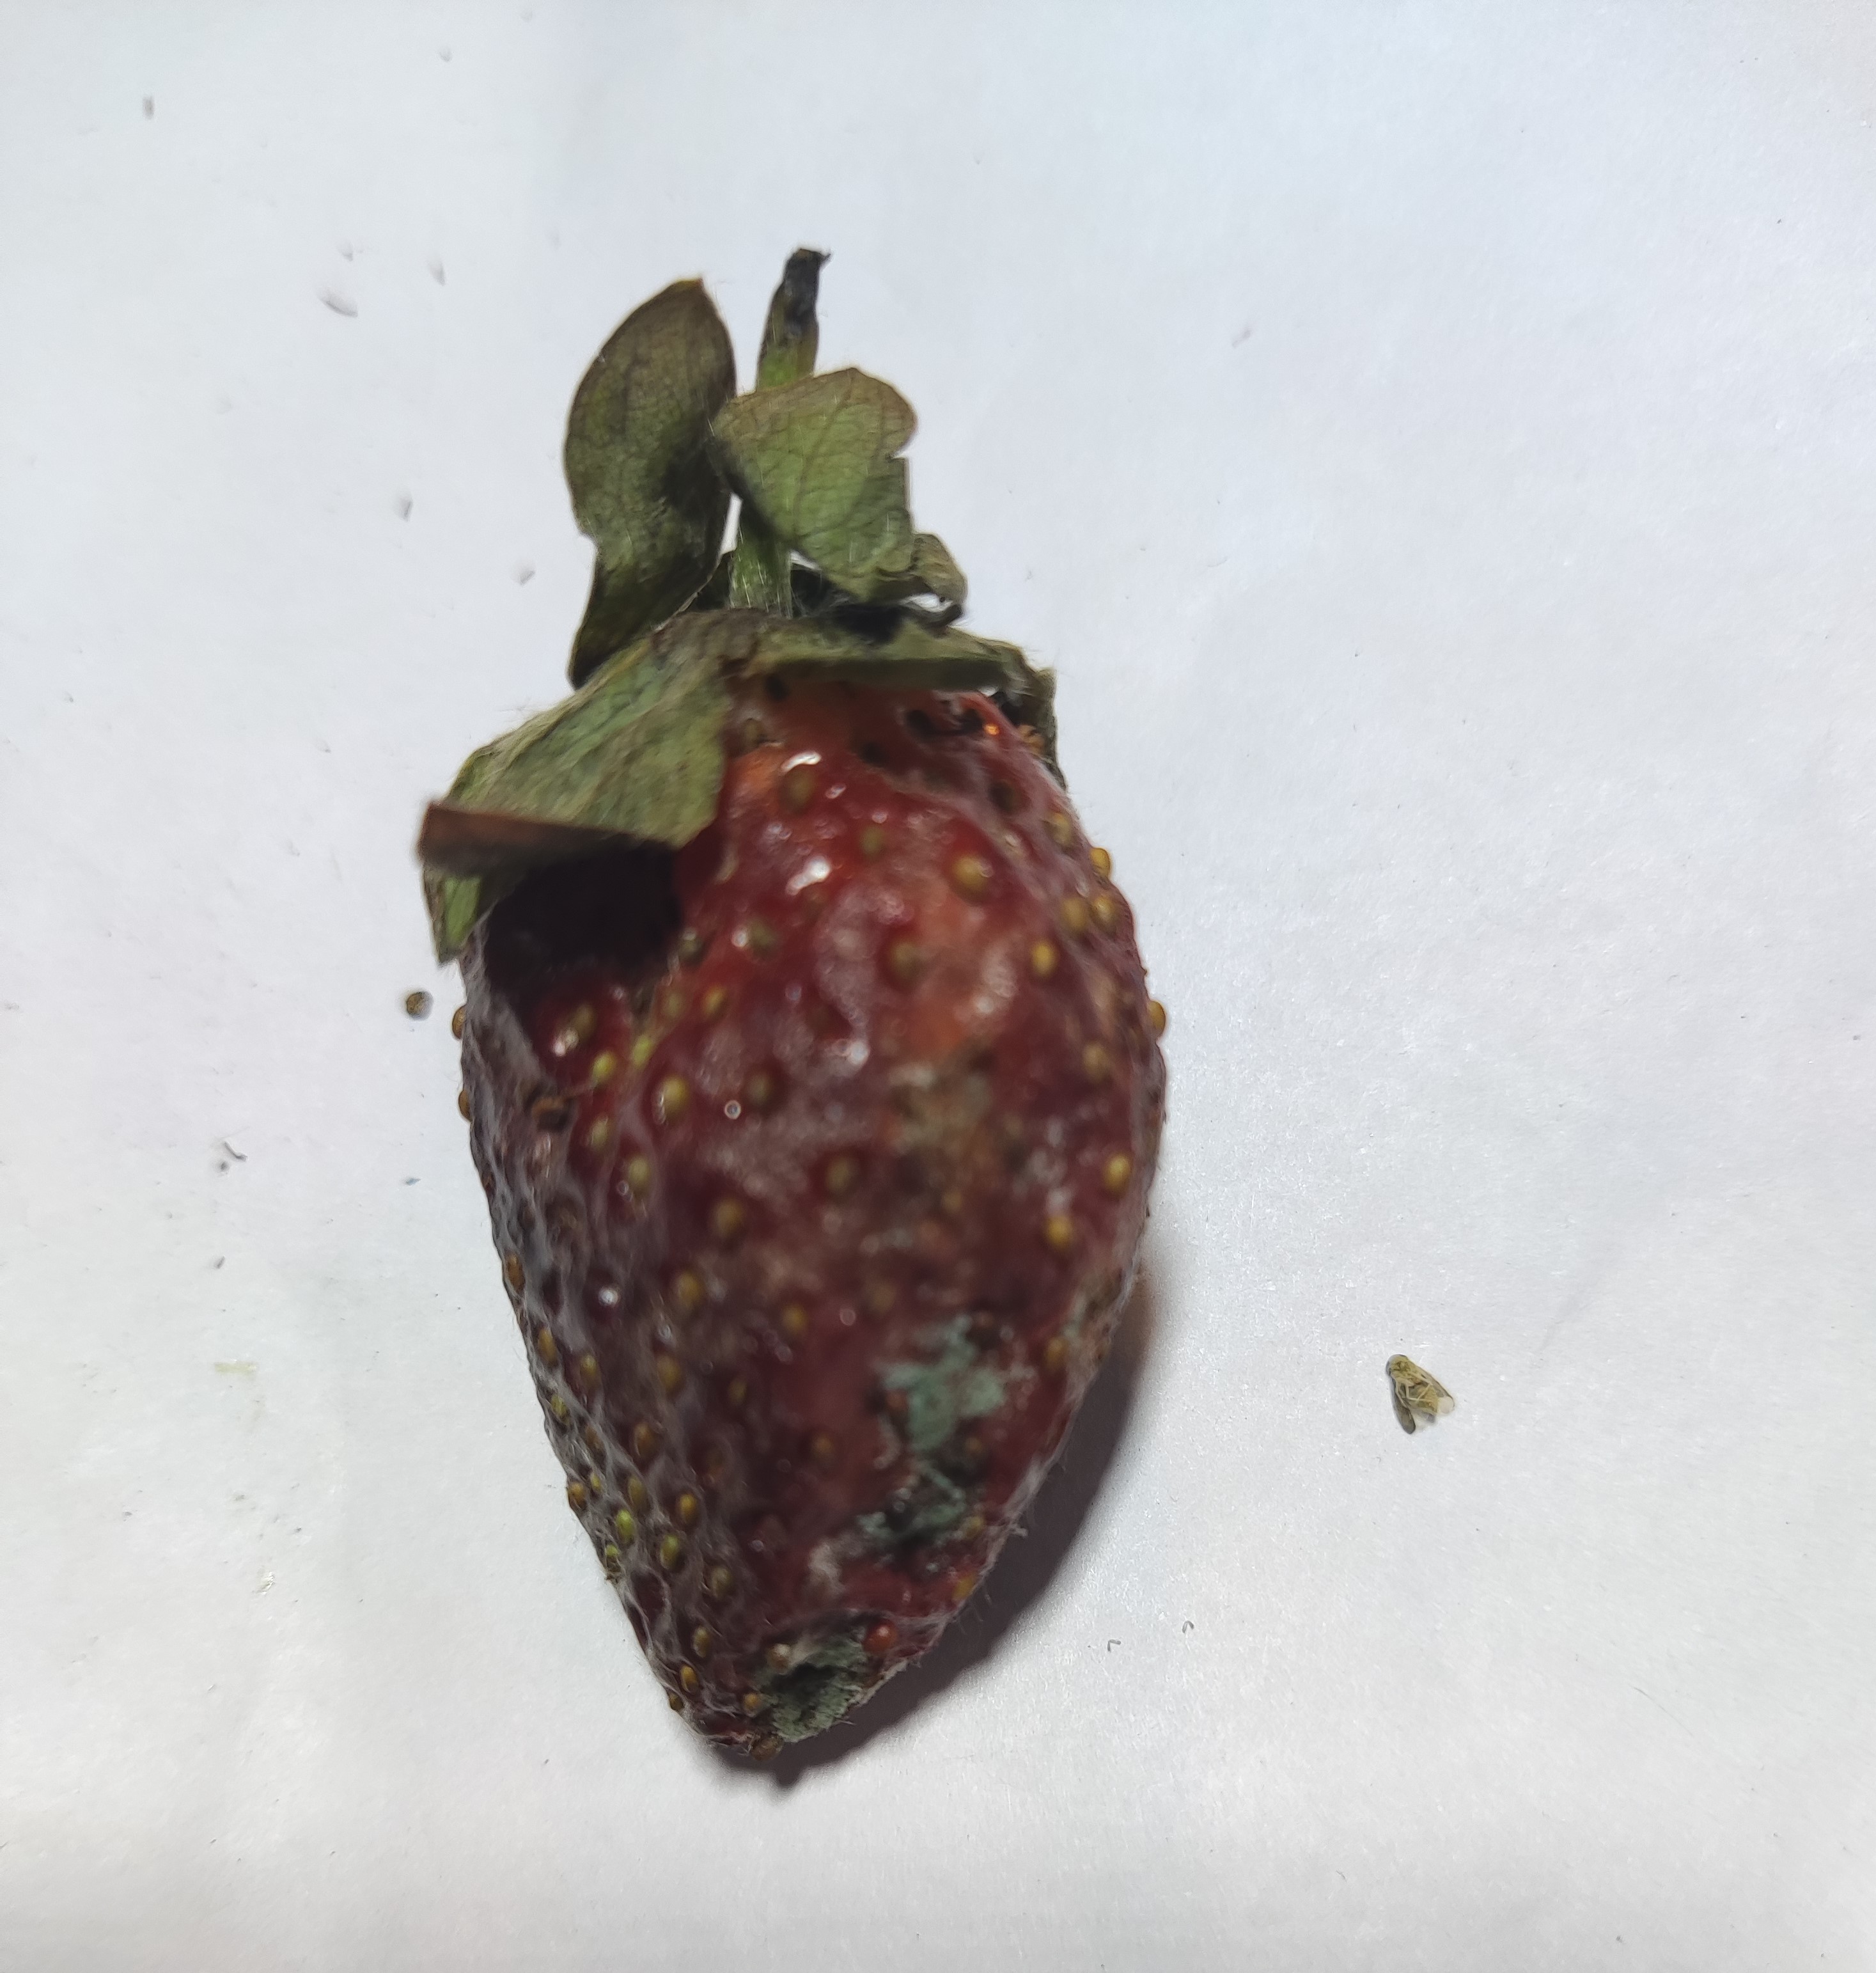
Fruit: strawberry
Condition: rotten